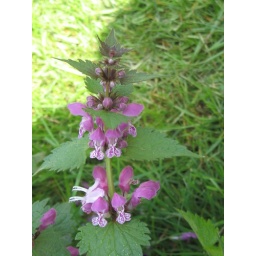
The flowers of the dead nettle in the grass next to my house.